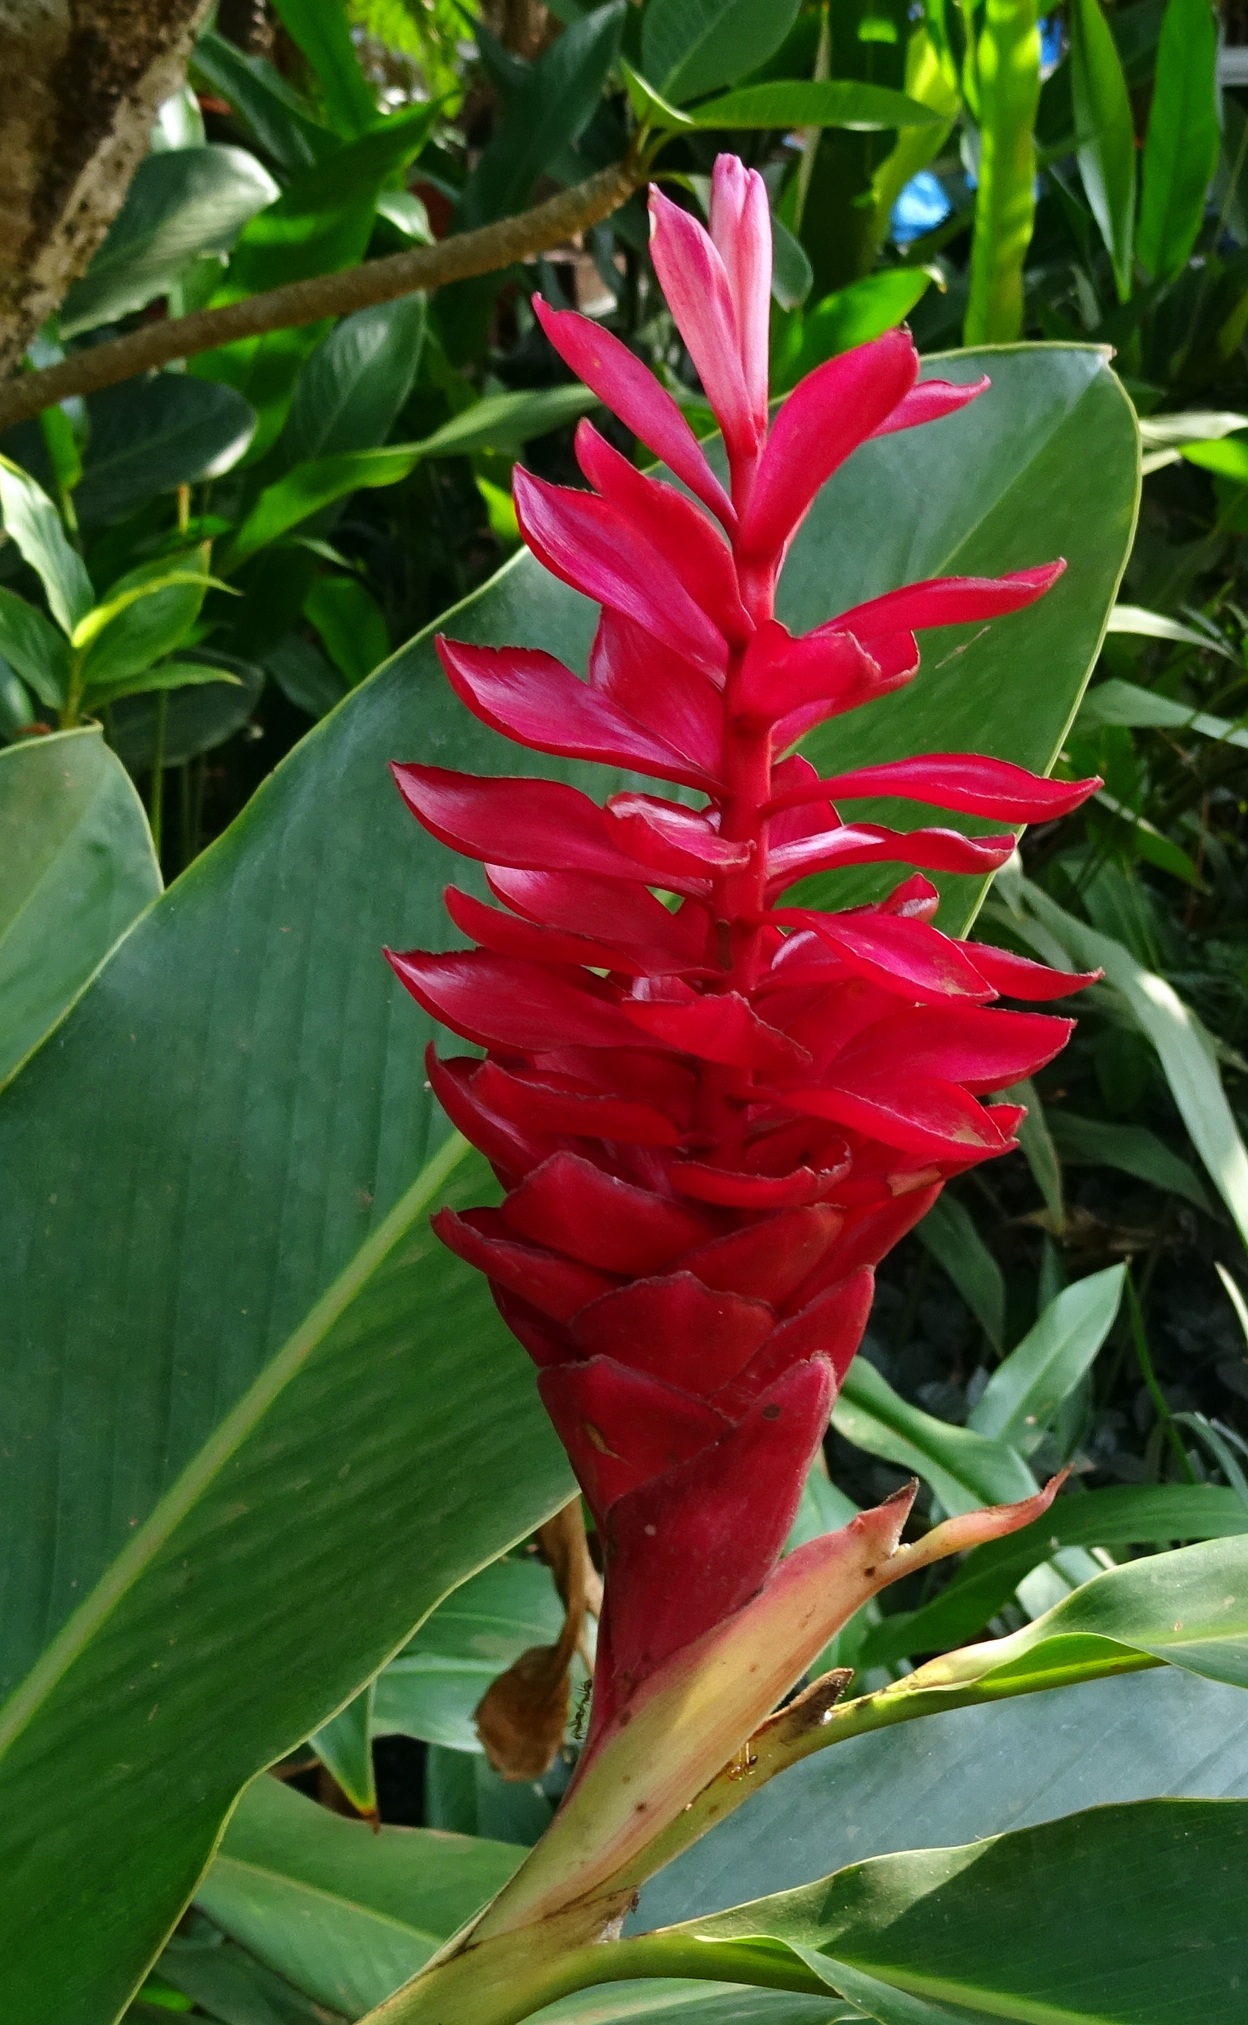
plant, leaf, flower, red, flora, vegetation, india, heliconia, karnataka, mangalore, plant stem, red ginger, ostrich plume, pink cone ginger, alpinia purpurata, zingiberaceae, terrestrial plant, costus family, ginger family